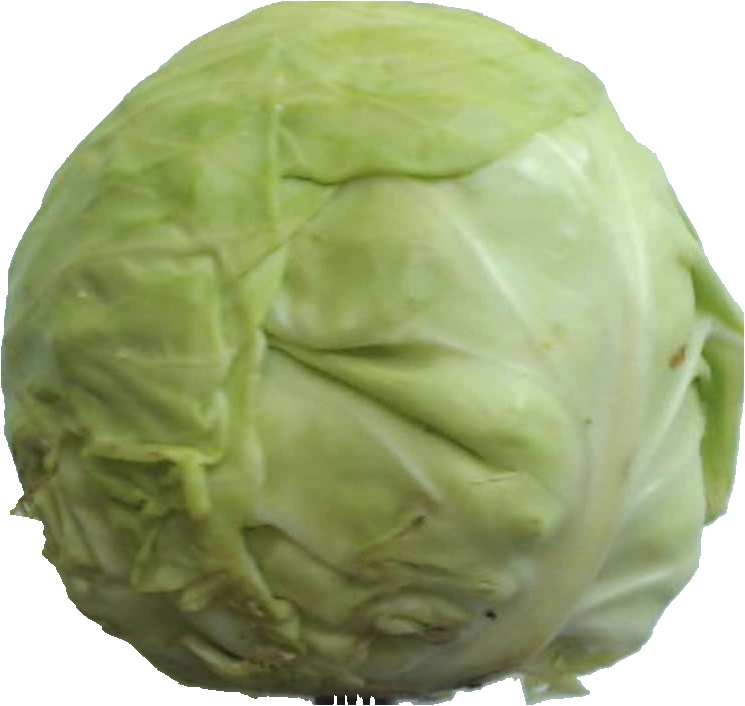
Label: cabbage_white_1